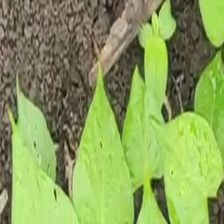
Weed species: Obscure_morning _glory(Ipomoea obscura)